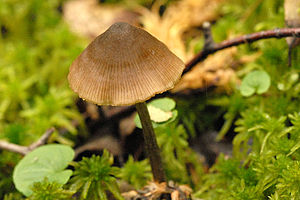
Rødblad-familien
Stjernesporet rødblad (Entoloma conferendum)
Rødblad-familien er en familie i Ridderhat-ordenen.